Stephen K. Benjamin

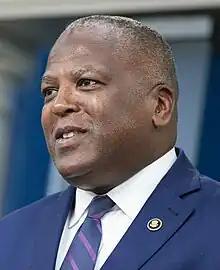
Benjamin in August 2023

Stephen Keith Benjamin (born December 1, 1969) is an American politician and businessman. He is Operating Partner for local Communities with Investcorp Corsair Infrastructure Partners, a partnership between Corsair Capital and Investcorp.